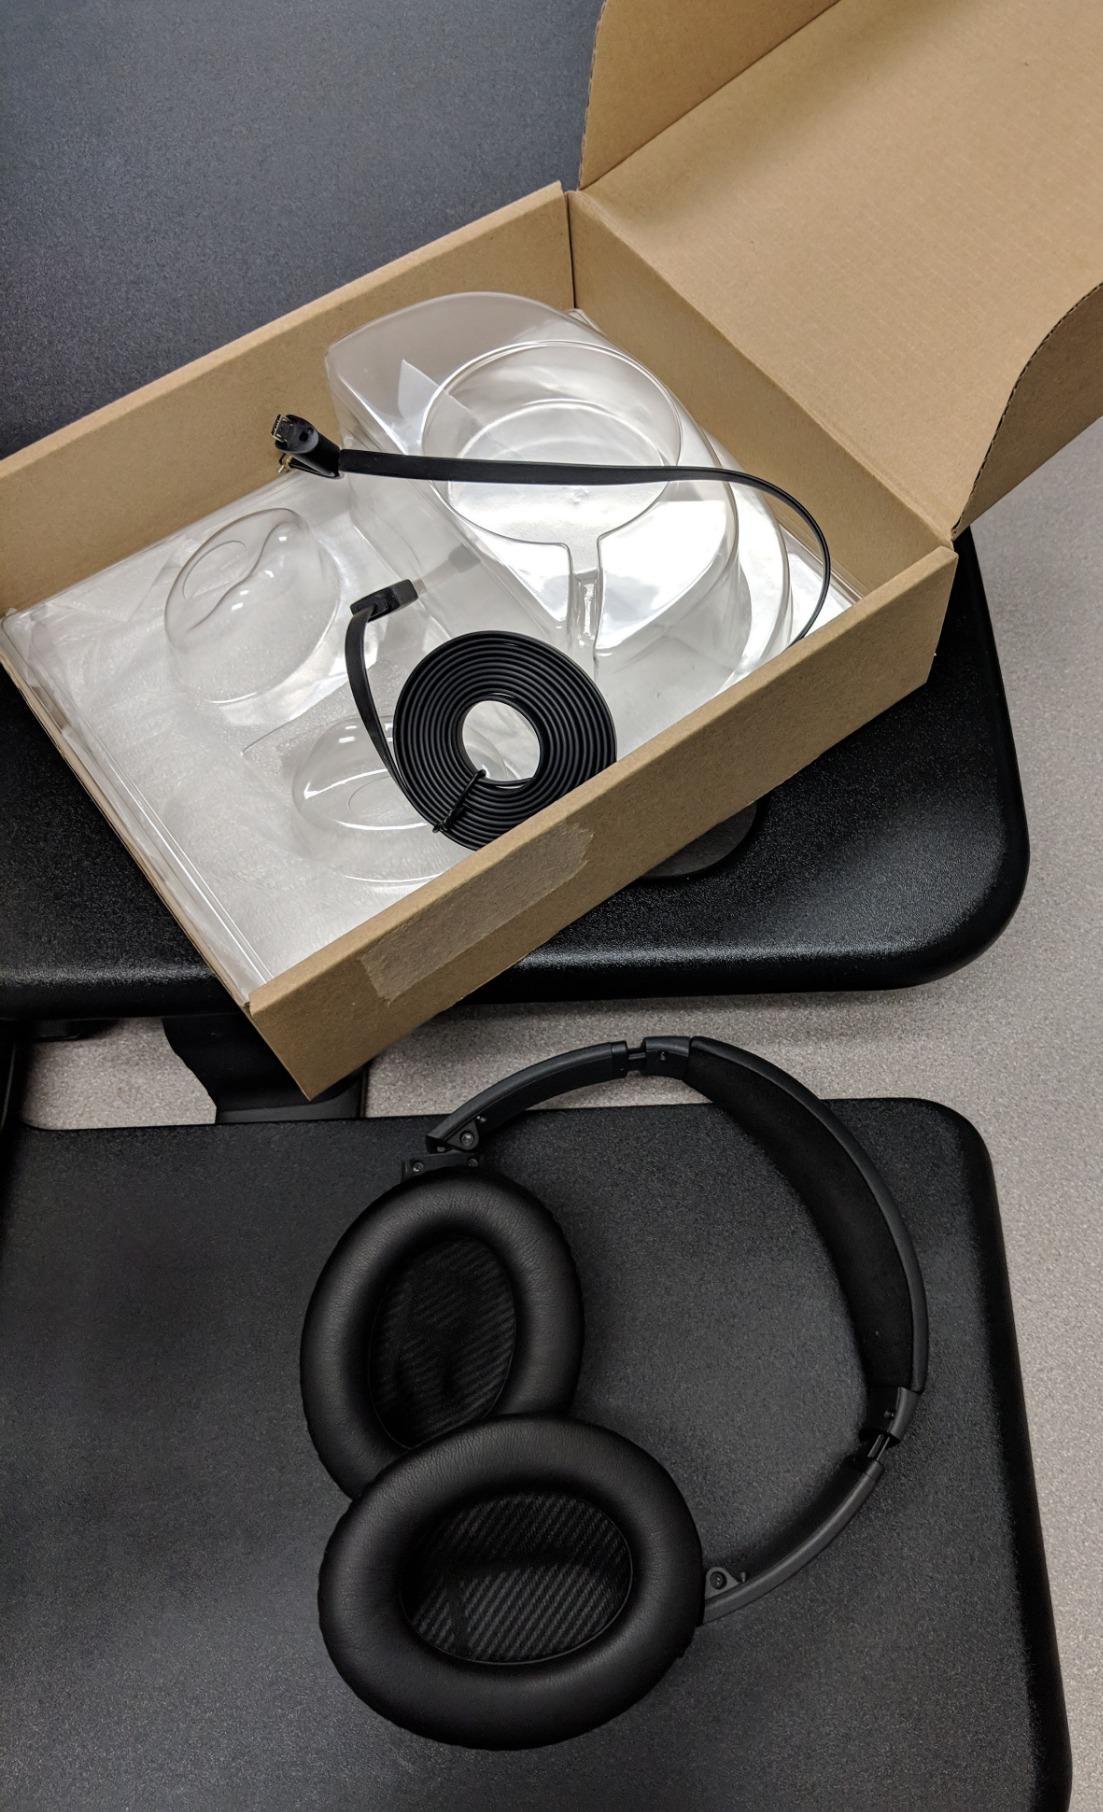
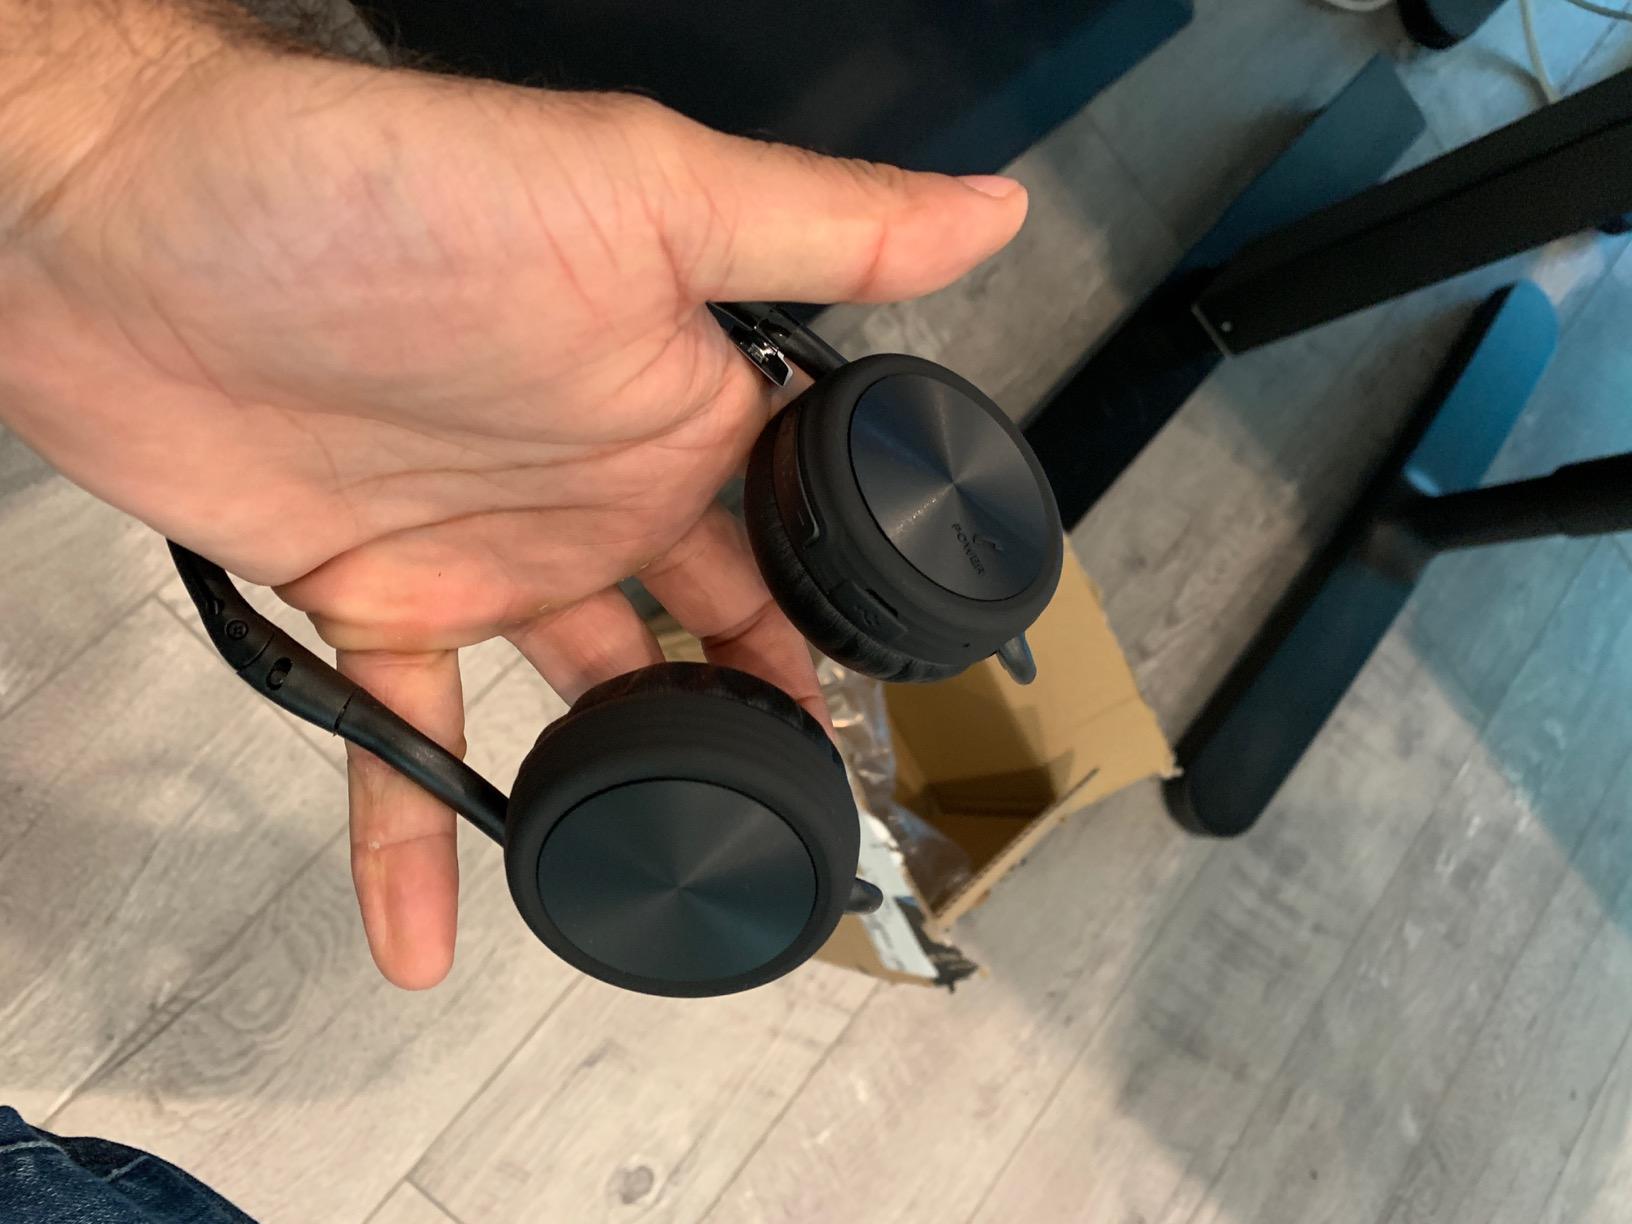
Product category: headphones
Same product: no